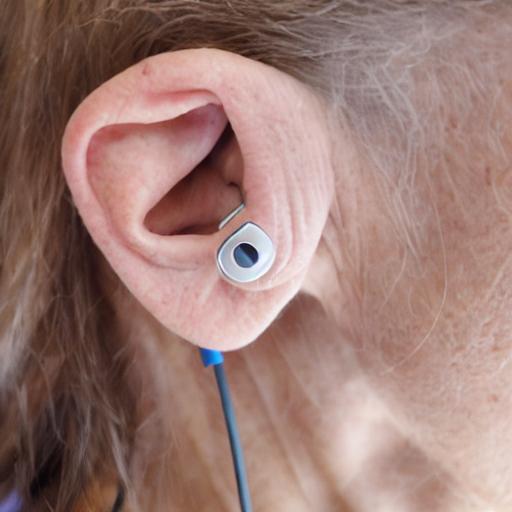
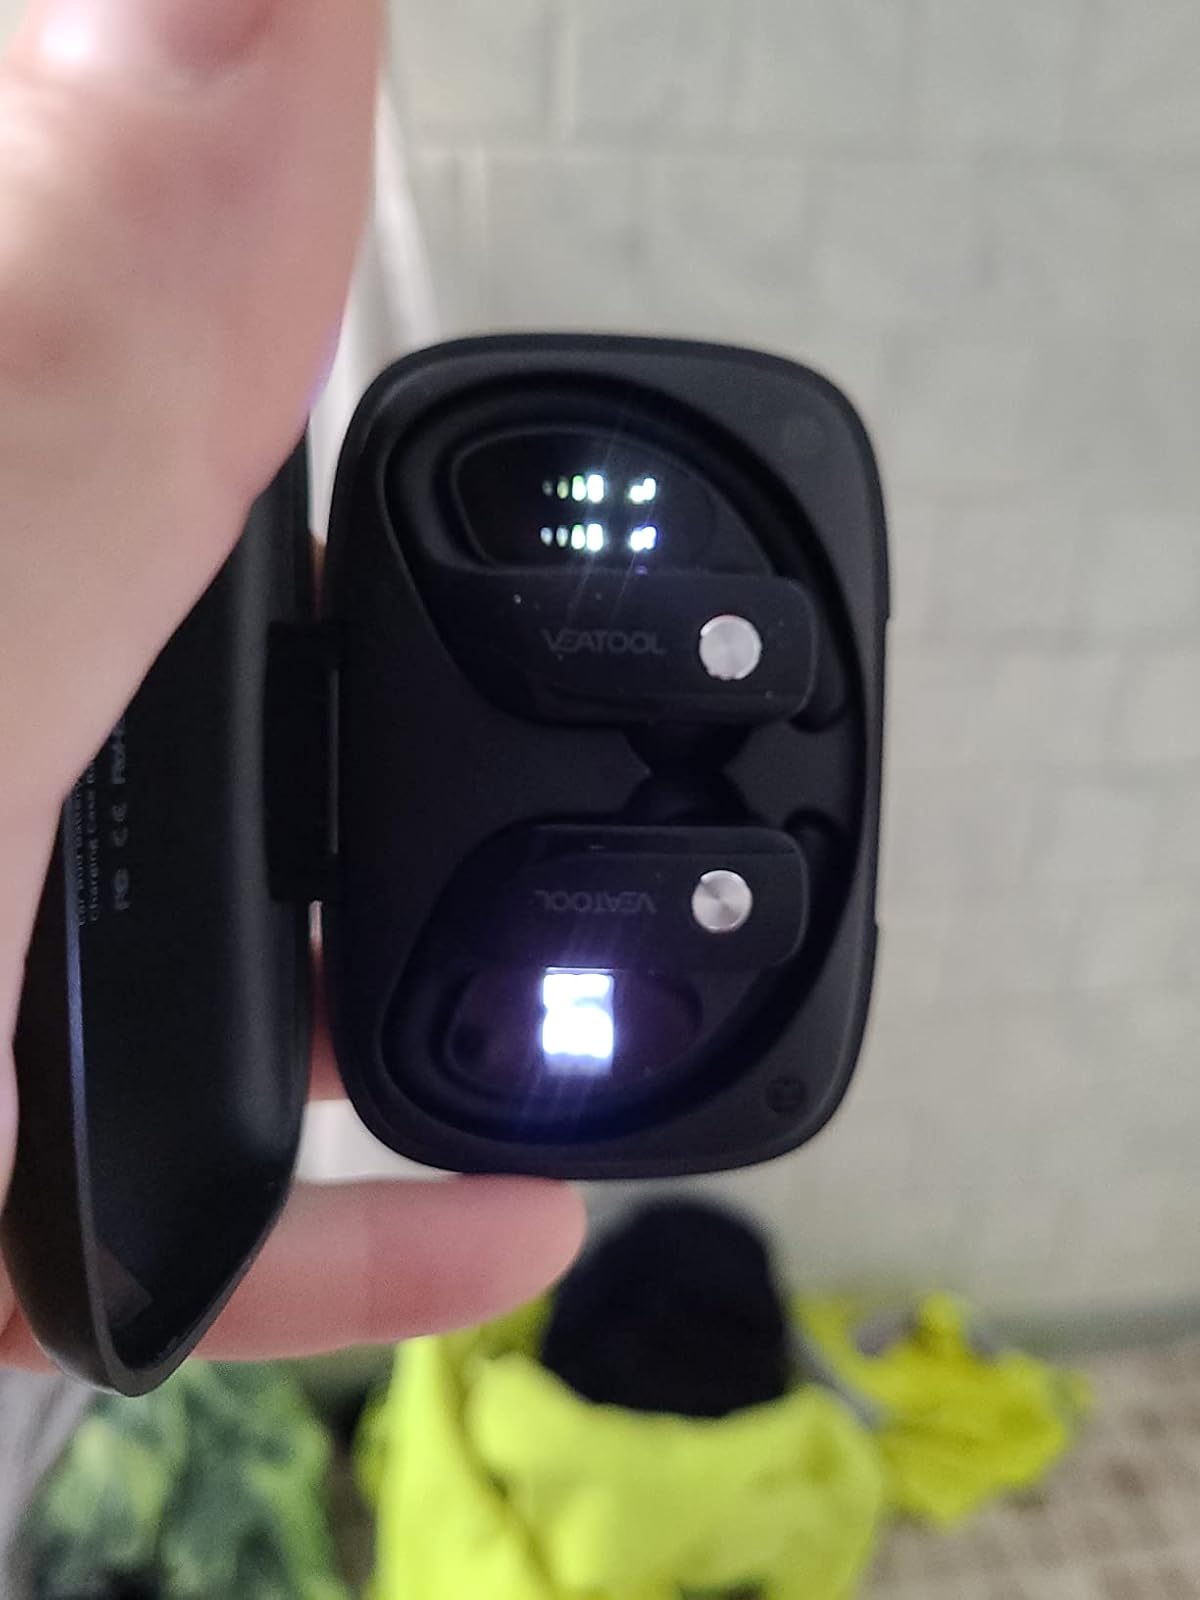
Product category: earbuds
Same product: no